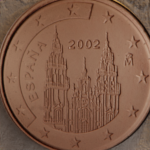
Coin value: 2cents
Country: es
Edition: 2002